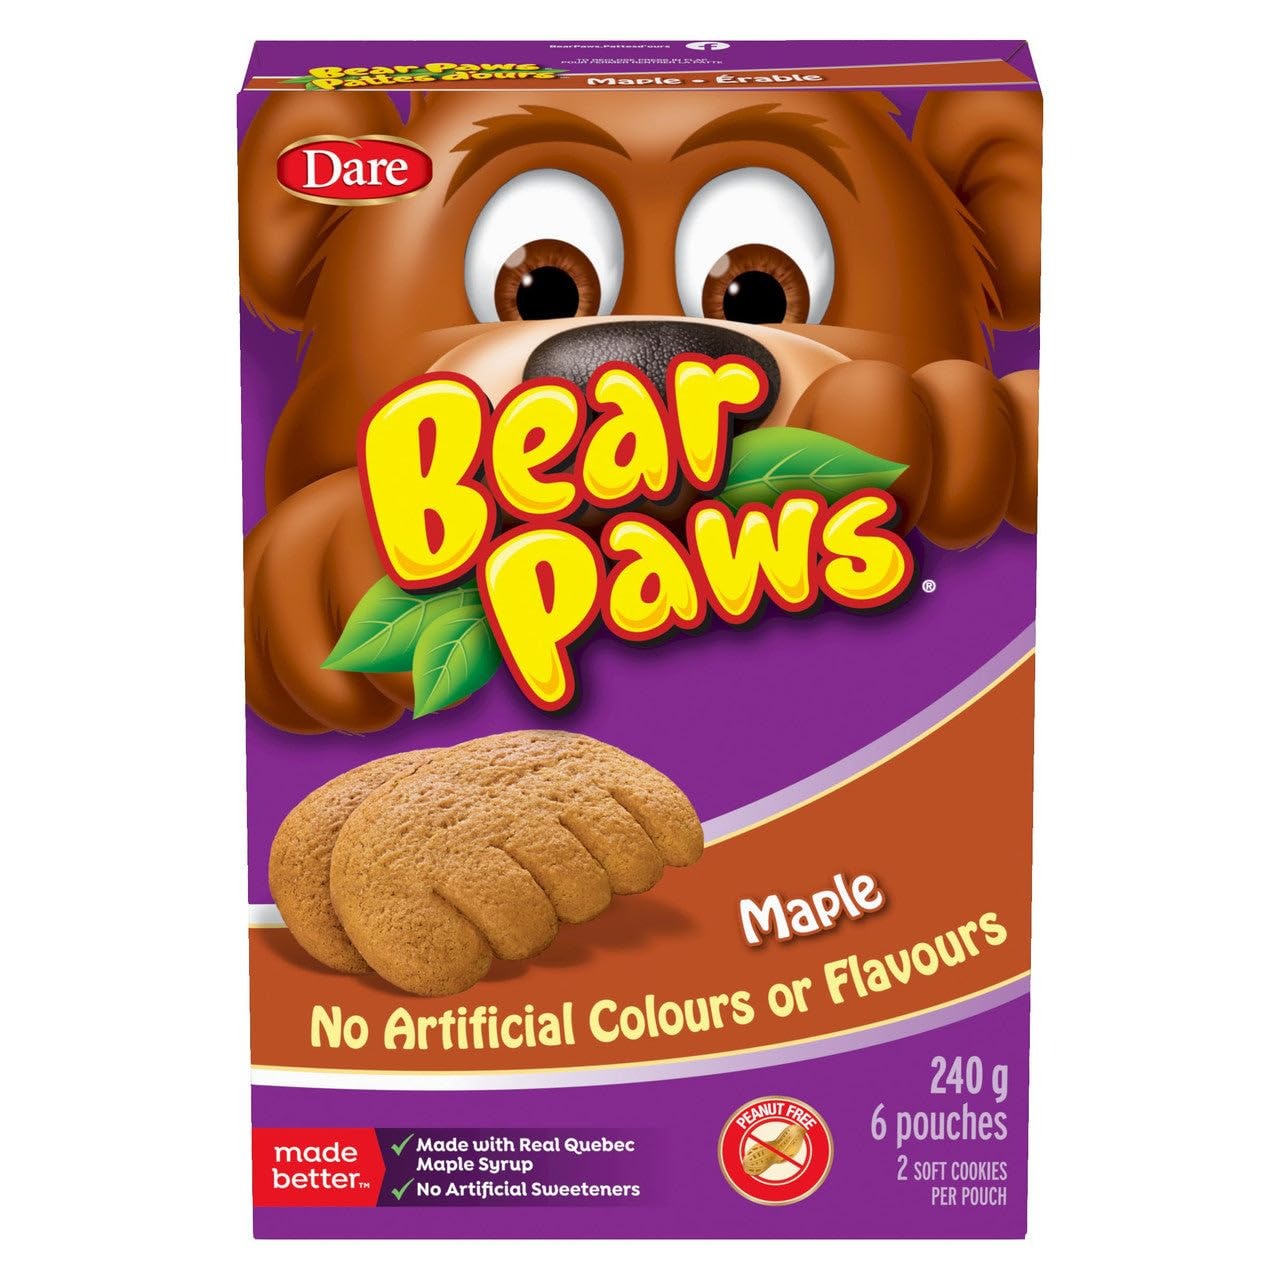
Item Name: Bear Paws Maple - Peanut Free Portion Packed Kids Soft and Delicious Cookies with Real Quebec Maple Syrup 240g Single Pack
Bullet Point 1: These delicious cookies are wrapped two per pouch, so they stay moist and chewy. You can pack them in the lunch box for an easy snack, enjoy them at home or on the go.
Bullet Point 2: Bear Paws Maple cookies are peanut-free. 6 individually wrapped pouches, each with 2 cookies.
Bullet Point 3: Bear Paws are the perfect kids snack for any occasion. Portable and portion-controlled, they're great for time at home, or on-the-go.
Bullet Point 4: Imported from Canada.
Bullet Point 5: Bear Paws are the perfect kids snack for any occasion.Portable and portion-controlled, they're great for time at home, or on-the-go
Product Description: Kids love Bear Paws Maple cookies, and parents do too! That&rsquo;s because each soft cookie is made better with real Quebec maple syrup and no artificial colours, flavours or sweeteners. These delicious cookies are wrapped two per pouch, so they stay moist and chewy. You can pack them in the lunch box for an easy snack, enjoy them at home or on the go. Bear Paws Maple cookies are peanut-free. These delicious cookies are wrapped two per pouch, so they stay moist and chewy. You can pack them in the lunch box for an easy snack, enjoy them at home or on the go. Bear Paws Maple cookies are peanut-free. 6 individually wrapped pouches, each with 2 cookies. Bear Paws are the perfect kids snack for any occasion. Portable and portion-controlled, they're great for time at home, or on-the-go. Imported from Canada. Bear Paws are the perfect kids snack for any occasion.Portable and portion-controlled, they're great for time at home, or on-the-go
Value: 8.4658
Unit: Ounce

Price: 19.99